Nagoya Racecourse

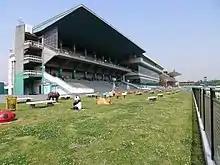
An image of the apron of the old racecourse taken in May, 2007.

In addition, the JBC Sprint and JBC Classic were held at the old racecourse in 2005 and 2009.